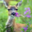
Label: deer